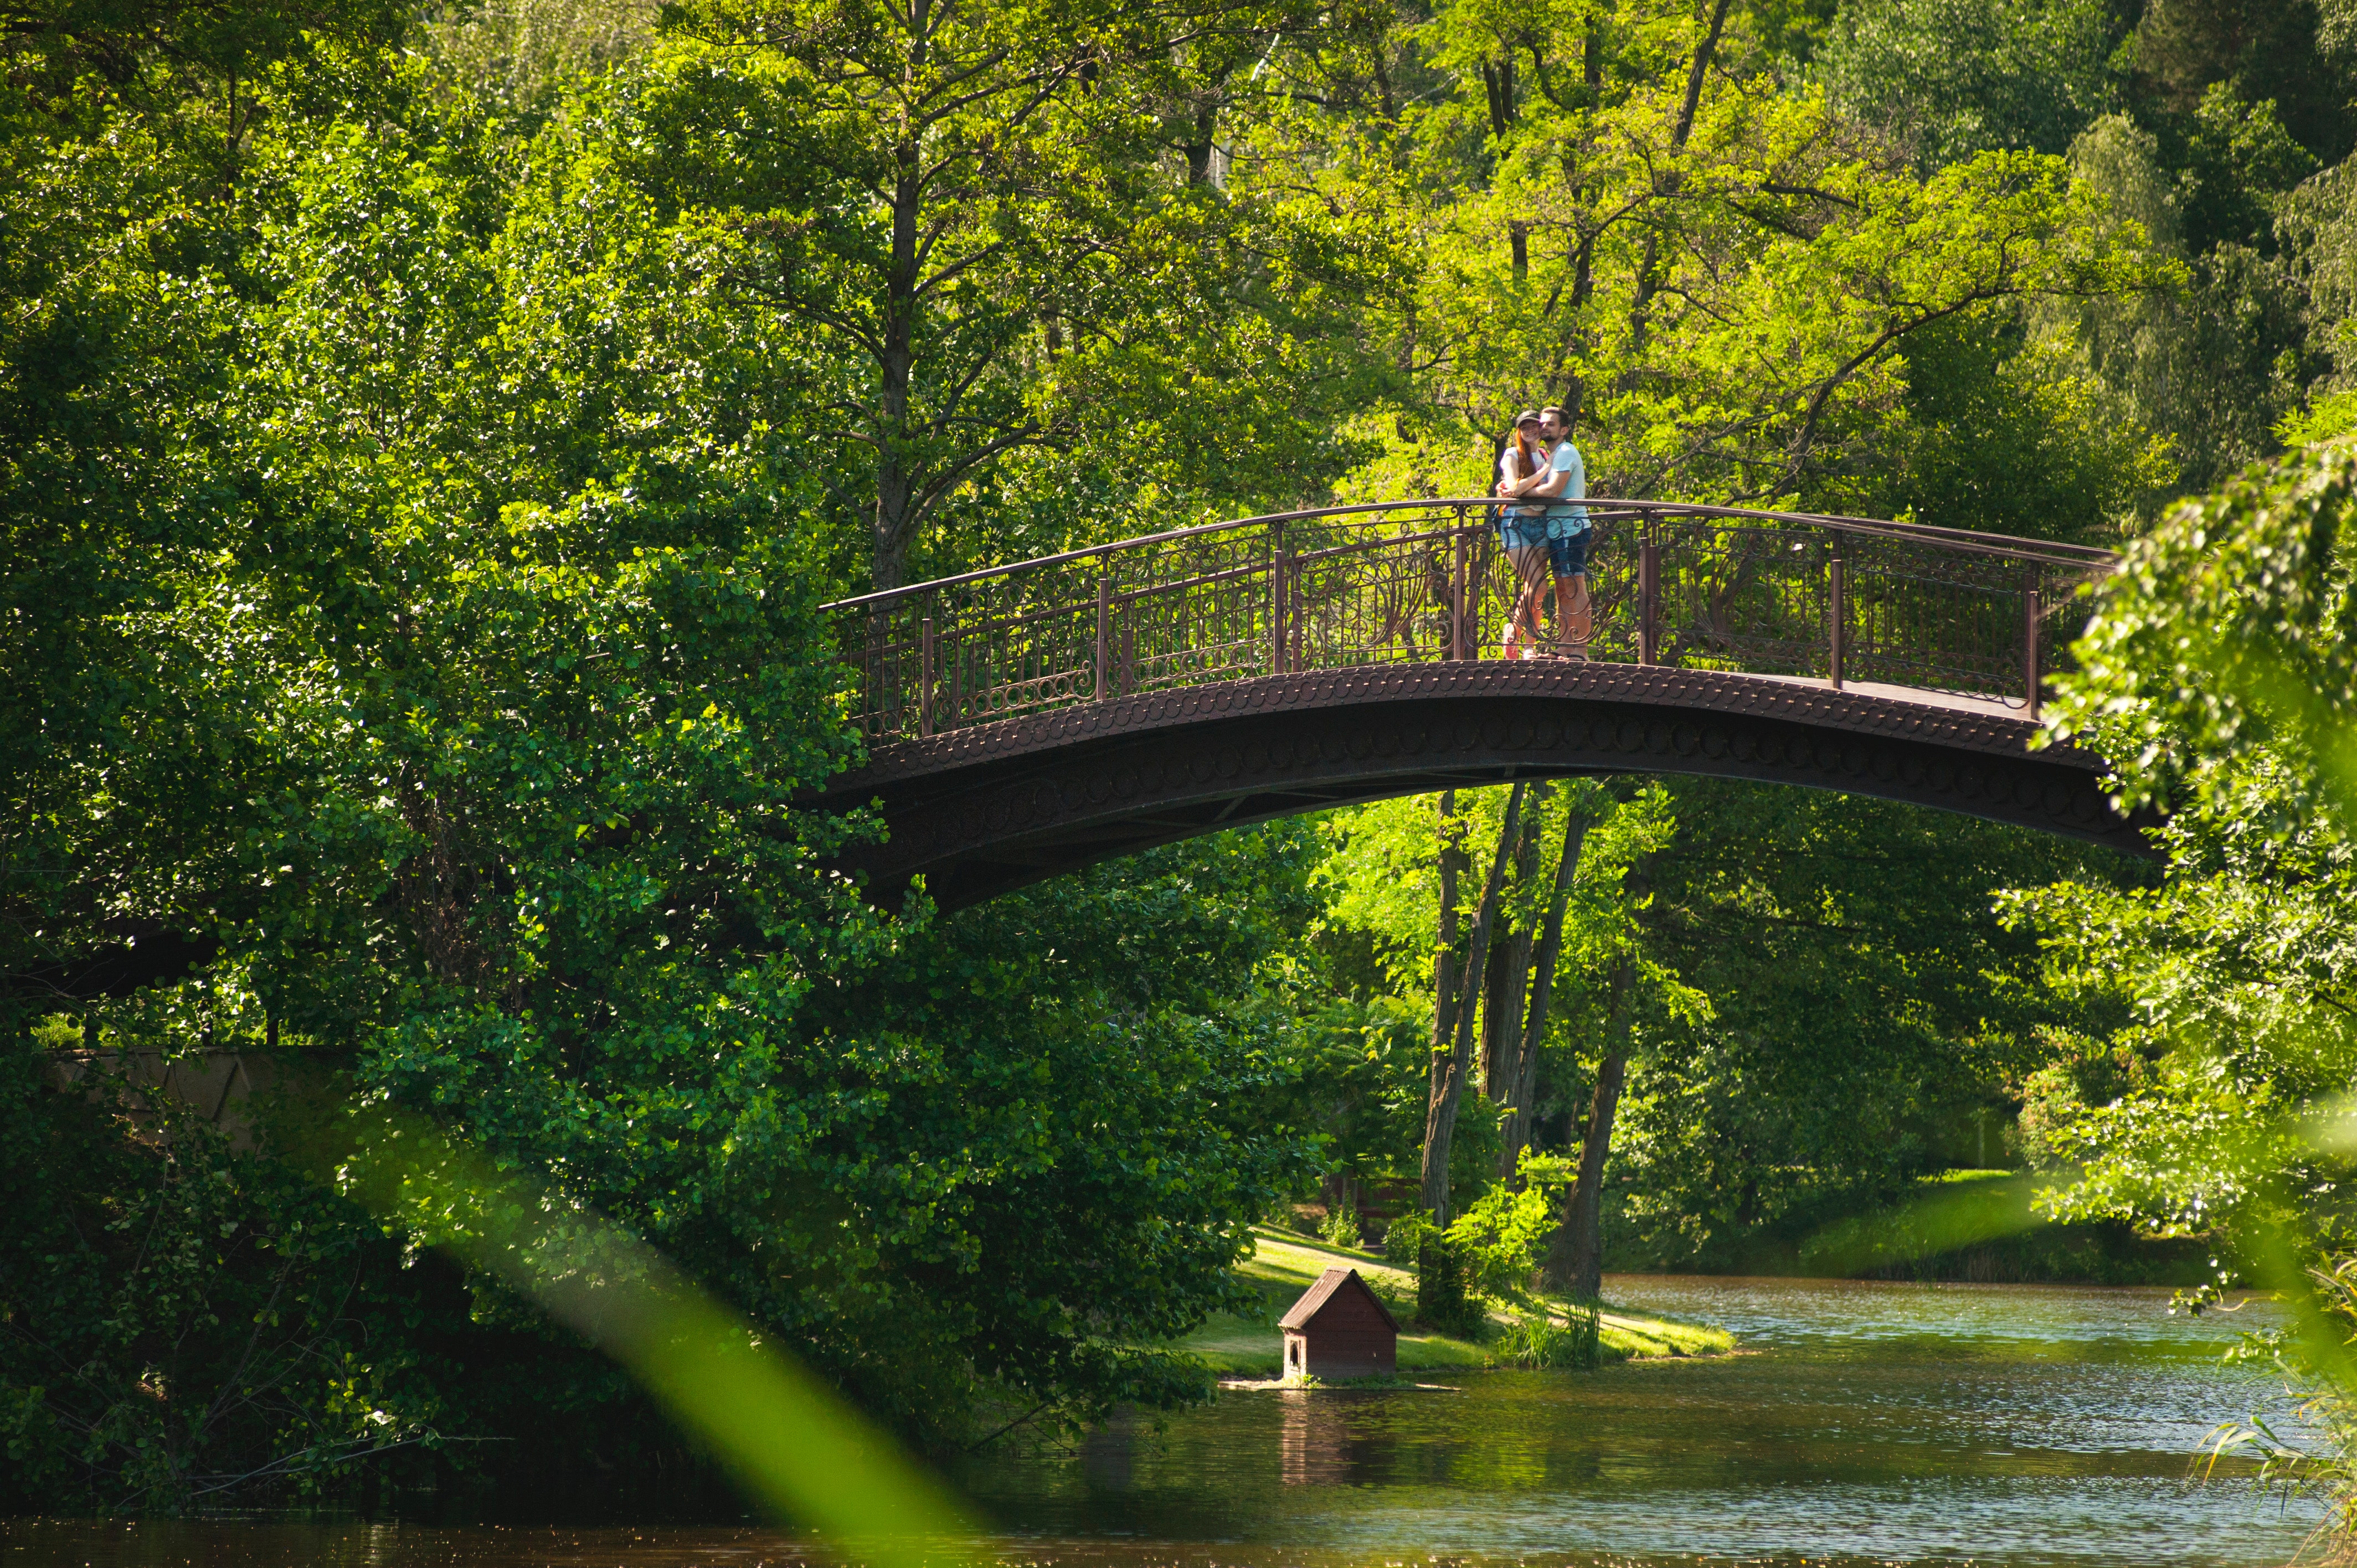
arch bridge, Humpback bridge, water, nature, bridge, vegetation, green, tree, natural landscape, reflection, river, nature reserve, watercourse, waterway, leaf, botany, canal, bank, architecture, plant, landscape, nonbuilding structure, forest, devil's bridge, park, lake, riparian forest, arch, state park, leisure, brug, beam bridge, pond, bayou